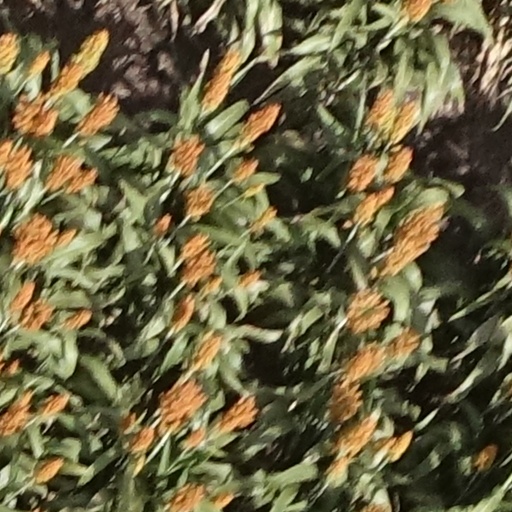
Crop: sorghum